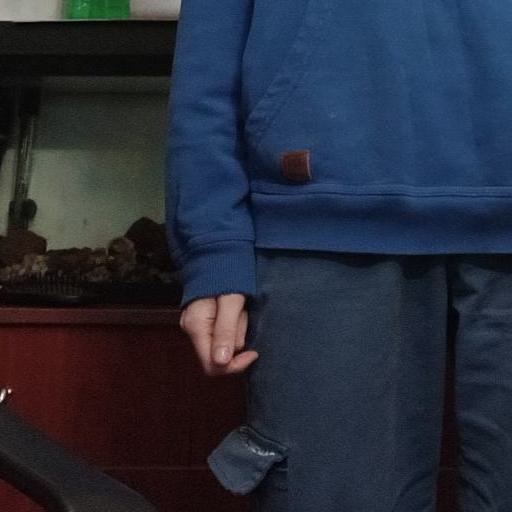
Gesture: no_gesture